Delaware Historical Society

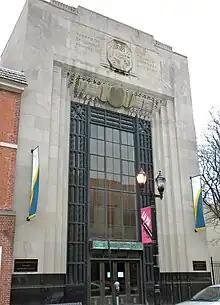
Library and research center

The society provides free access to a research library with unique special collections. The collection includes work on Delaware genealogy, maps, and Underground Railroad as well as a letter from George Washington to Caesar Rodney. Senator William V. Roth's widow donated all of his papers to the library. The library is open Mondays from 1 pm to 9 pm, Tuesdays and Thursdays from 9 am to 1 pm, Fridays from 9 am to 5 pm, and the third Saturday of every month from 10 am to 4 pm.